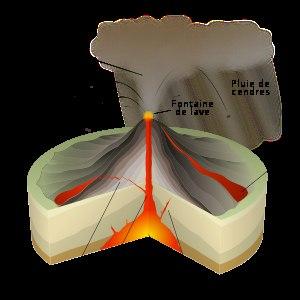
Une éruption strombolienne, tirant son nom du Stromboli, est un type d'éruption volcanique se produisant sur des volcans rouges et caractérisé par l'émission d'une lave relativement fluide formant facilement des coulées de lave. Les explosions de grande ampleur sont atypiques ce qui n'est pas le cas des fontaines de lave qui sont courantes. Les éruptions stromboliennes sont à l'origine de la construction des stratovolcans, dont l'édifice est caractérisé par une forme conique aux flancs doux constitués de scories.
Une éruption volcanique est un phénomène géologique caractérisé par l'émission, par un volcan, de laves et/ou de téphras accompagnés de gaz volcaniques. Lorsqu'une éruption volcanique provoque des dégâts matériels et des morts parmi l'espèce humaine mais aussi chez d'autres espèces animales ou végétales ce qui est la majorité des cas pour les volcans terrestres, ce phénomène constitue, à courte ou moyenne échéance, une catastrophe naturelle ayant un impact local ou mondial et pouvant bouleverser les habitudes animales, humaines, la topographie, etc.
Une cheminée volcanique est un conduit créé par l'ascension du magma d'une chambre magmatique jusqu'à la surface d'un volcan lors d'une éruption et par lequel vont être émis gaz, laves et projections. Le terme conduit volcanique est plus général car il n'implique pas un débouché sur la surface.